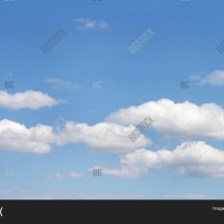
Cloud type: Cirrostratus